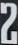
Number: 2